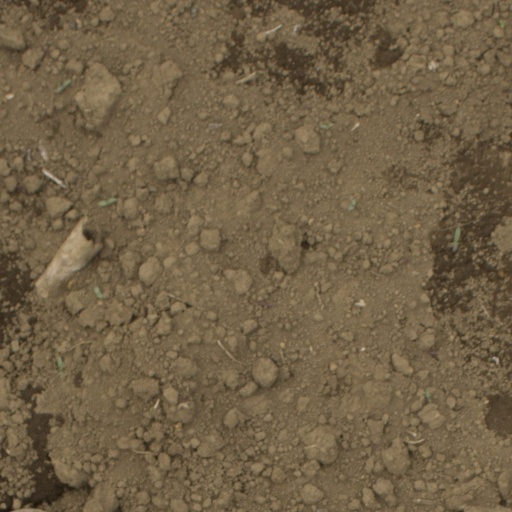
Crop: Jerusalem artichoke